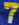
Number: 7